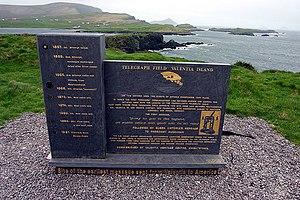
L'île de Valentia est située au sud-ouest de l'Irlande, dans le « Ring of Kerry ».
Les câbles télégraphiques transatlantiques sont des câbles sous-marins posés sur le fond de l'océan Atlantique et qui étaient utilisés au XIXᵉ siècle et dans la première moitié du XXᵉ siècle pour les communications télégraphiques internationales.